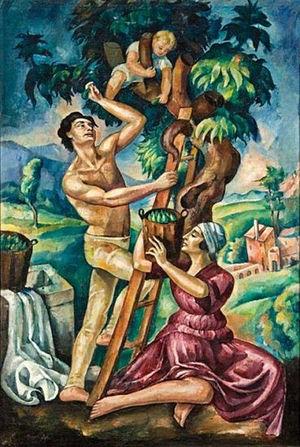
Roman Kramsztyk, né le 18 août 1885 à Varsovie et décédé le 6 août 1942 dans cette même ville, est un peintre polonais d'origine juive. Il est un des représentants du mouvement néoclassique des années 1920 et 1930.